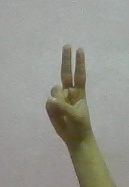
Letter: taa